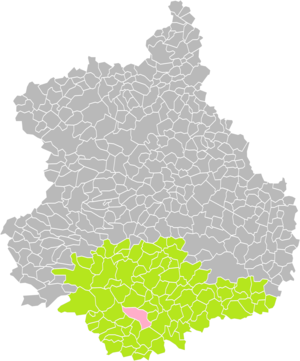
Localisation de la Commune de Châteaudun dans l'arrondissement de Châteaudun (Eure-et-Loir)
Châteaudun est une commune française, chef-lieu d'arrondissement d'Eure-et-Loir dans la région Centre-Val de Loire.